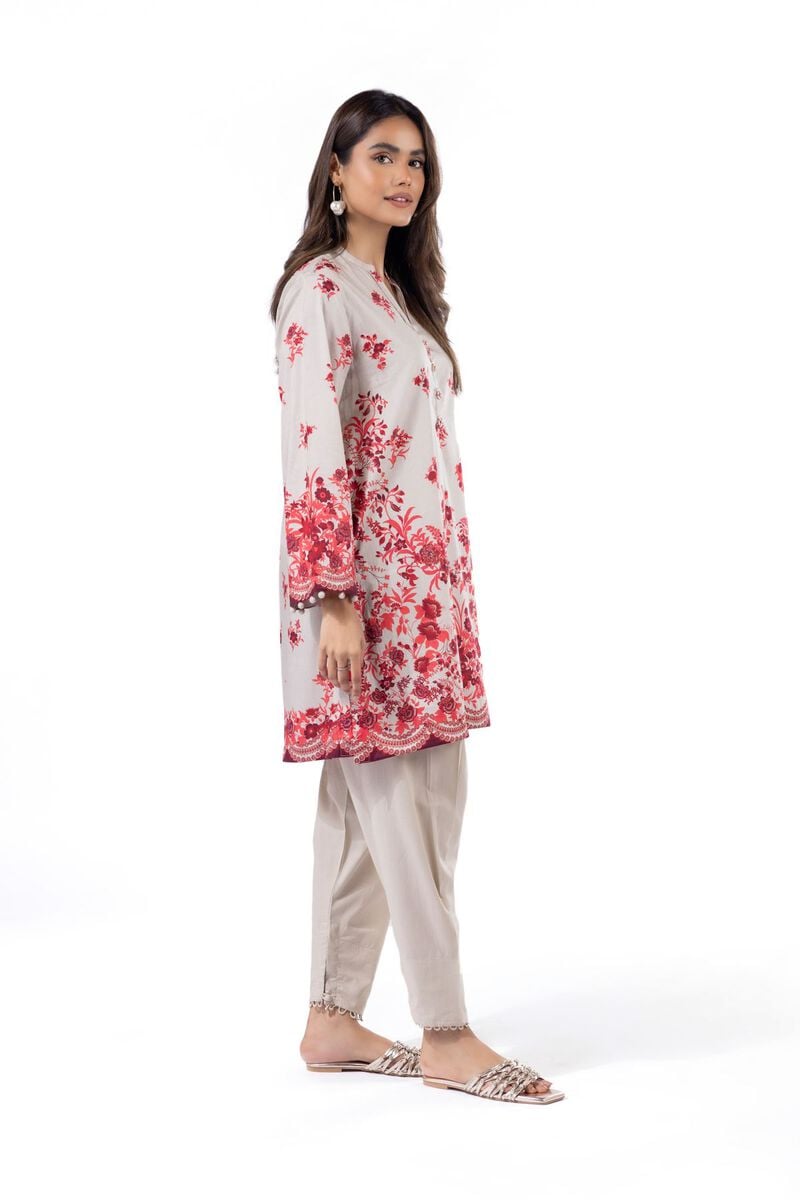
beige red floral print cotton tunic